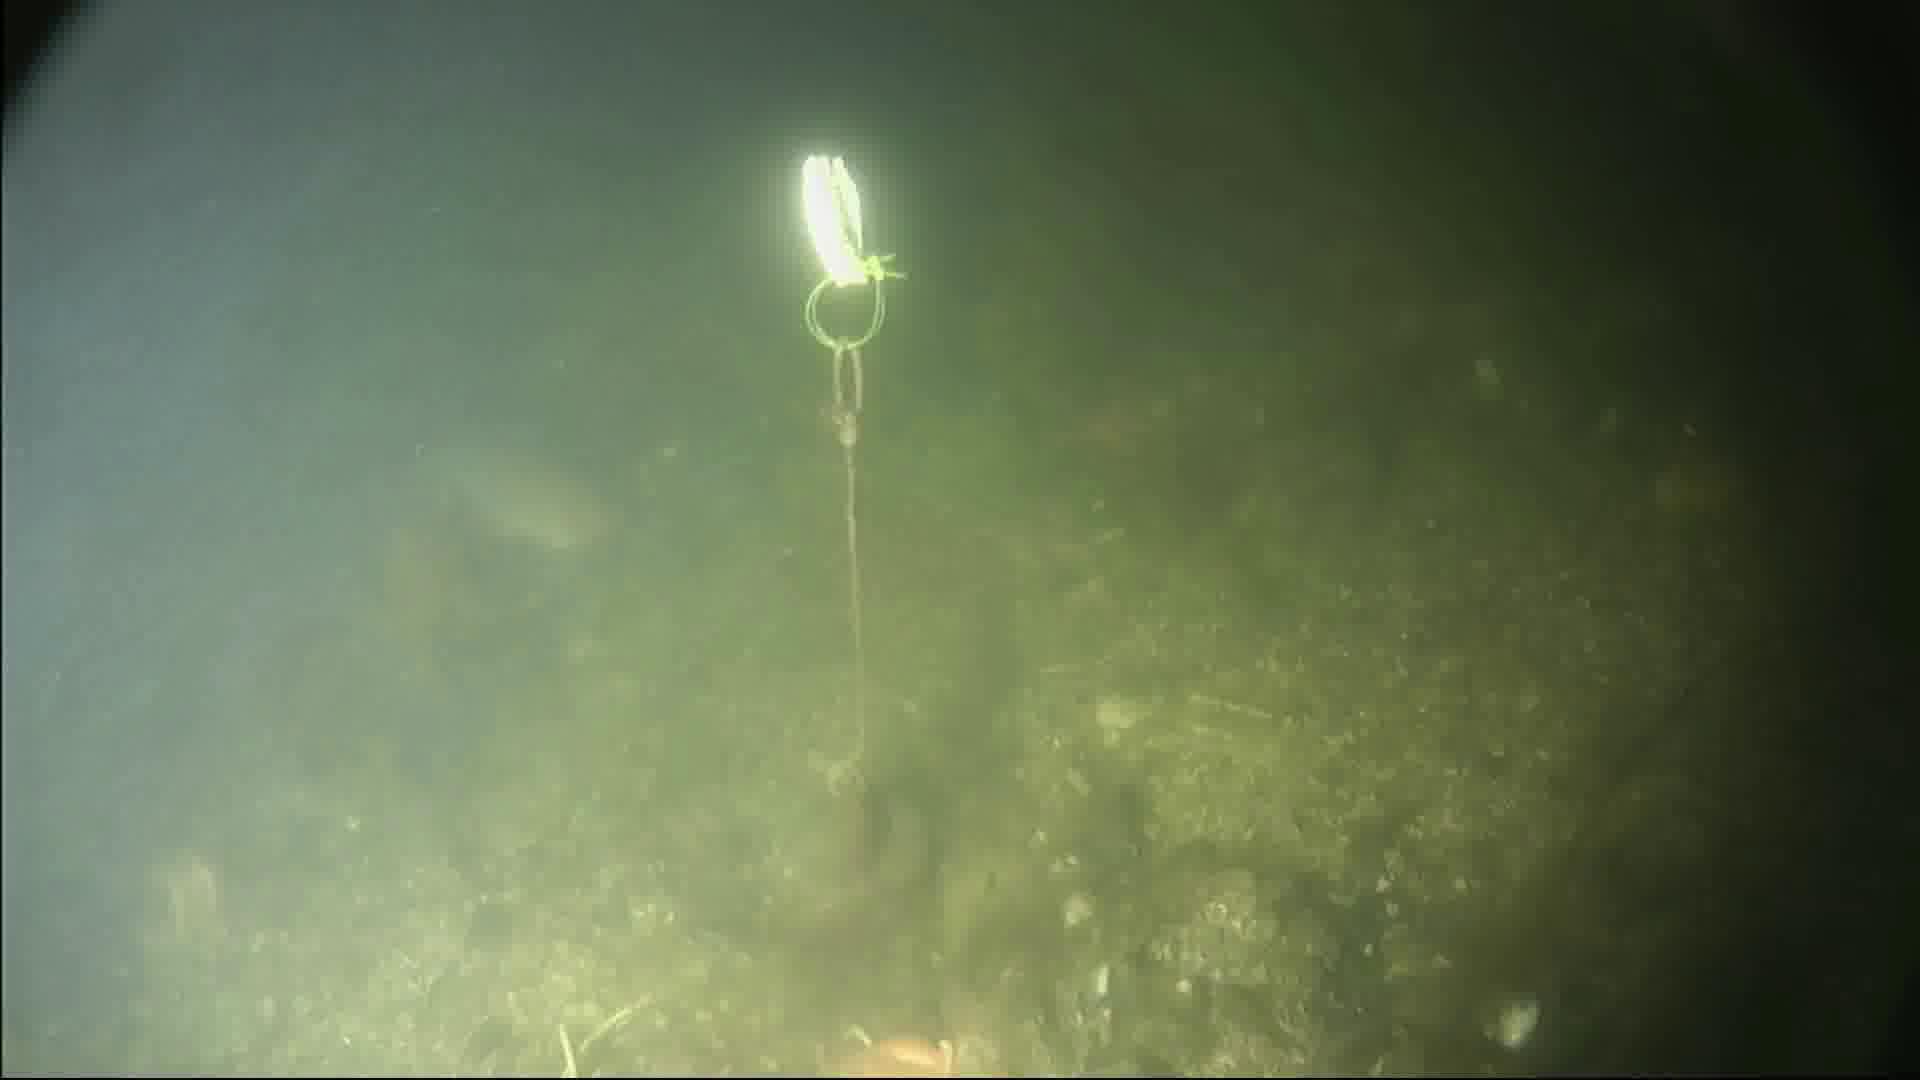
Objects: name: fish
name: starfish